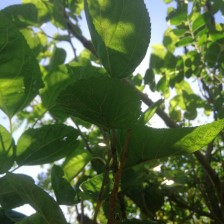
Variety: BlackAustralia